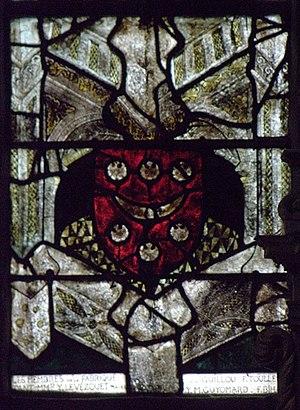
Armes des Le Goalès. Maîtresse-vitre de l'église Notre-Dame de Runan (22).
L'église Notre-Dame de Runan est une église catholique construite entre la fin du XIVᵉ siècle et le milieu du XVIᵉ siècle. Elle est située sur la commune de Runan dans le département français des Côtes-d'Armor en Bretagne.